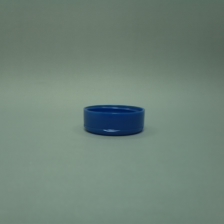
Color: blue
Cap type: flip-top cap